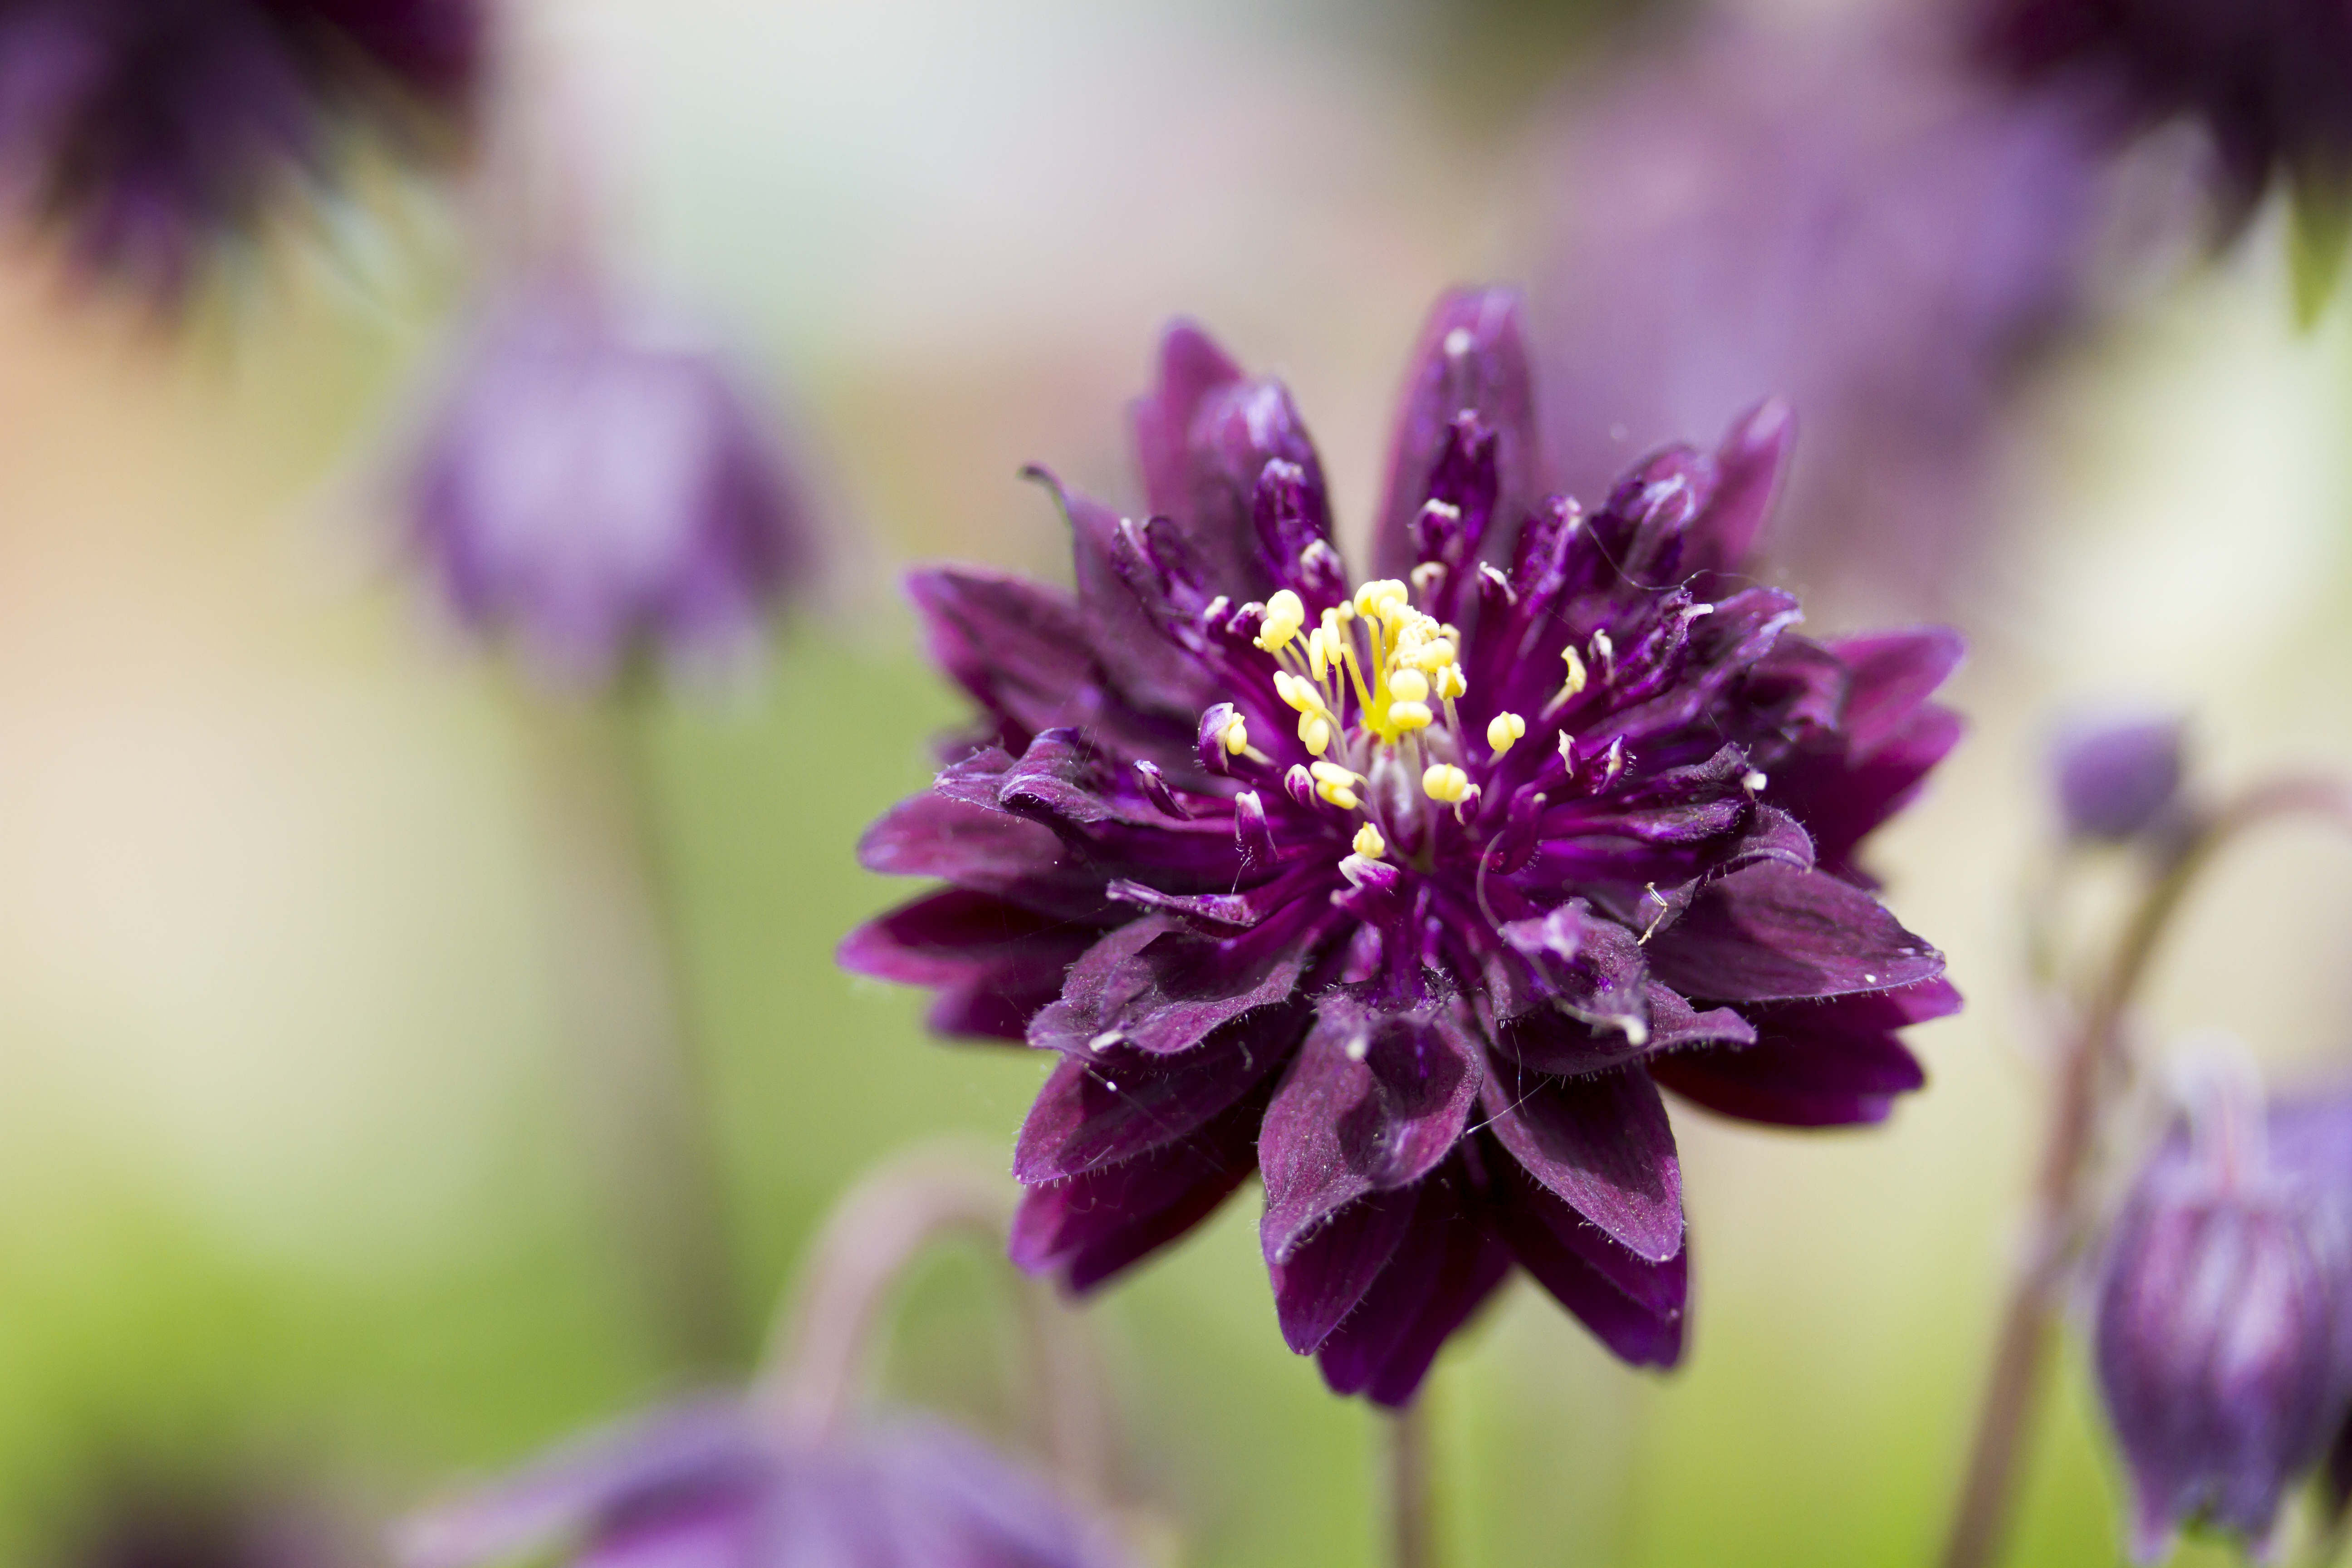
nature, blossom, plant, photography, flower, purple, petal, botany, flora, wildflower, close up, uk, peterborough, macro photography, flowering plant, land plant